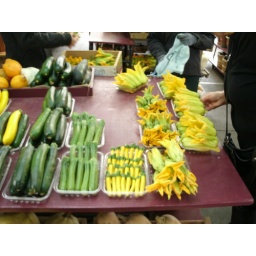
GE DIGITAL CAMERAScenes from the Marche' Jean-Talon in Montreal and the bakery and fish market there